John Ruskin

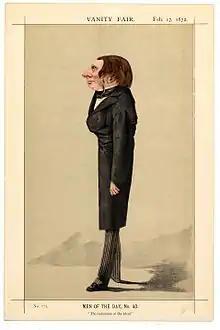
Caricature by Adriano Cecioni published in "Vanity Fair" in 1872

John Everett Millais, William Holman Hunt and Dante Gabriel Rossetti had established the Pre-Raphaelite Brotherhood in 1848. The Pre-Raphaelite commitment to 'naturalism' – "paint[ing] from nature only", depicting nature in fine detail, had been influenced by Ruskin.